Qayyum Chowdhury

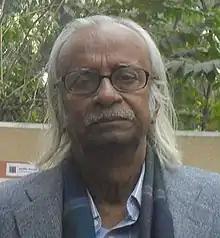
Chowdhury in 2011

Chowdhury joined Dhaka Art College as a lecturer in 1957. He then took a job at the newly established Design Centre to work under Quamrul Hassan. Within a year he joined the then Pakistan Observer where he served as the chief artist. He also started working for the Observer group's other publications namely "Chitrali", a cine magazine and "Purbadesh", a news magazine. He went back to Dhaka Art College in 1965. He was promoted to the position of assistant professor in 1970, to associate professor in 1986 and to professor in 1991. He retired from the organization in 1994 but he kept teaching in the institute until 2002.